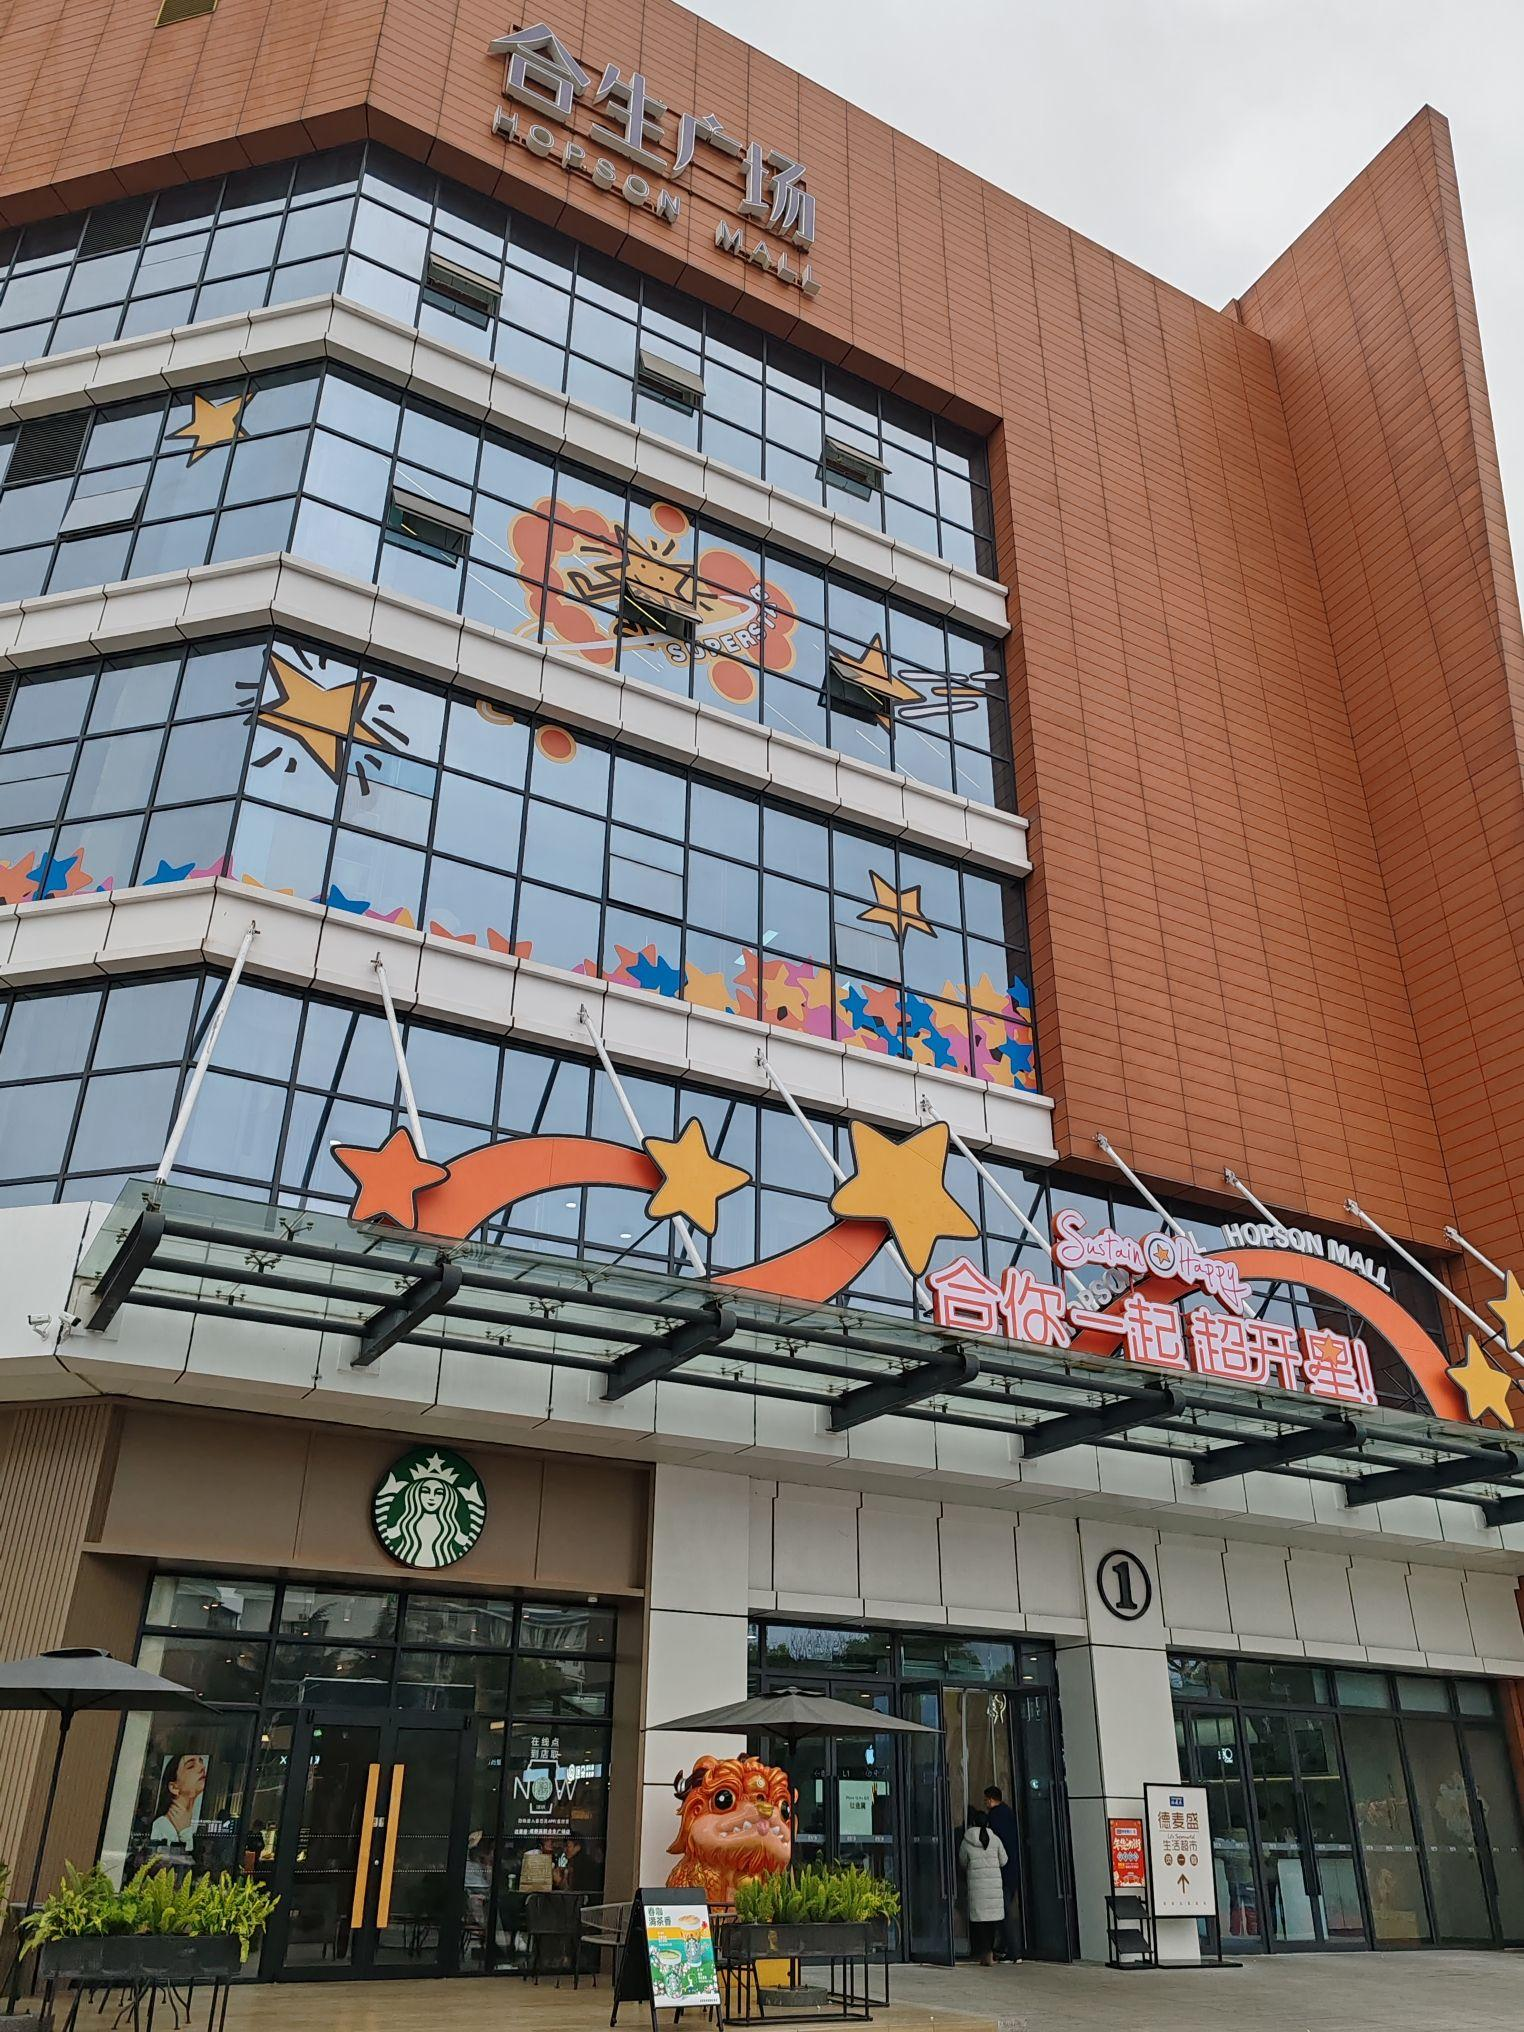
地标名称：高新合生广场
所在城市：成都市·双流区